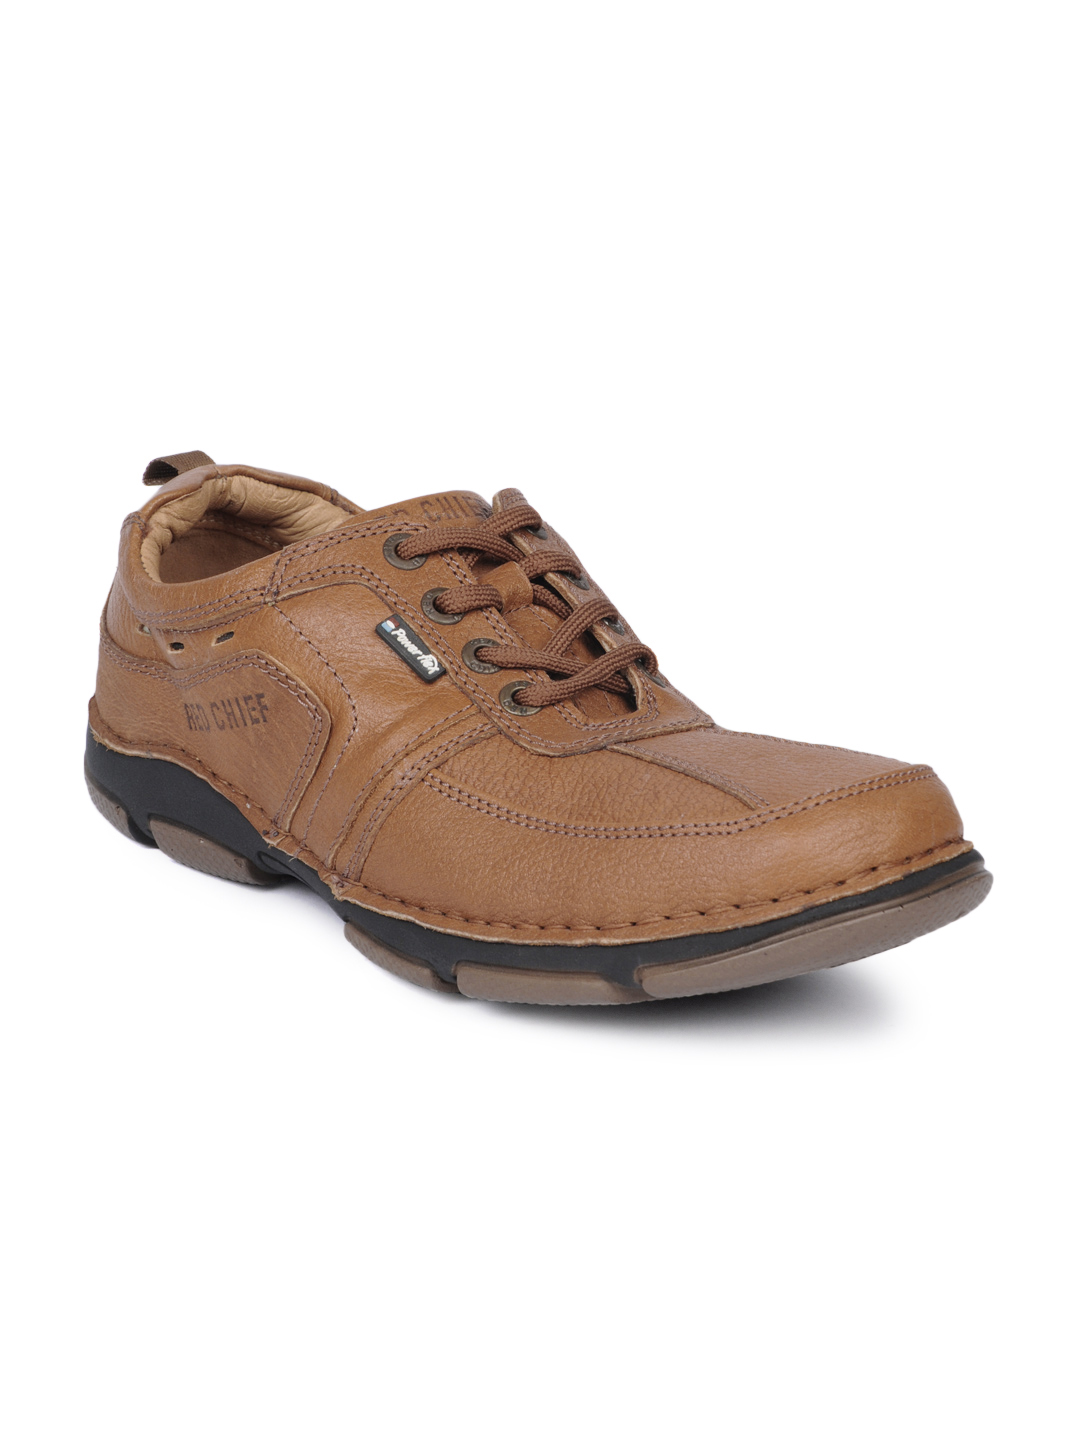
Red Chief Men Brown Shoes
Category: Footwear / Shoes / Casual Shoes
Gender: Men
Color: Brown
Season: Winter 2018
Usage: Casual